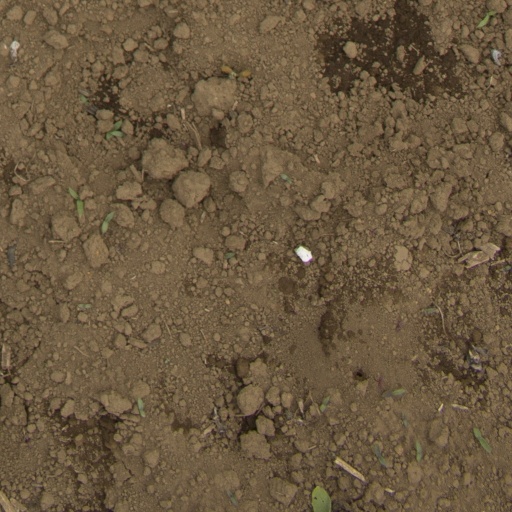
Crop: Jerusalem artichoke